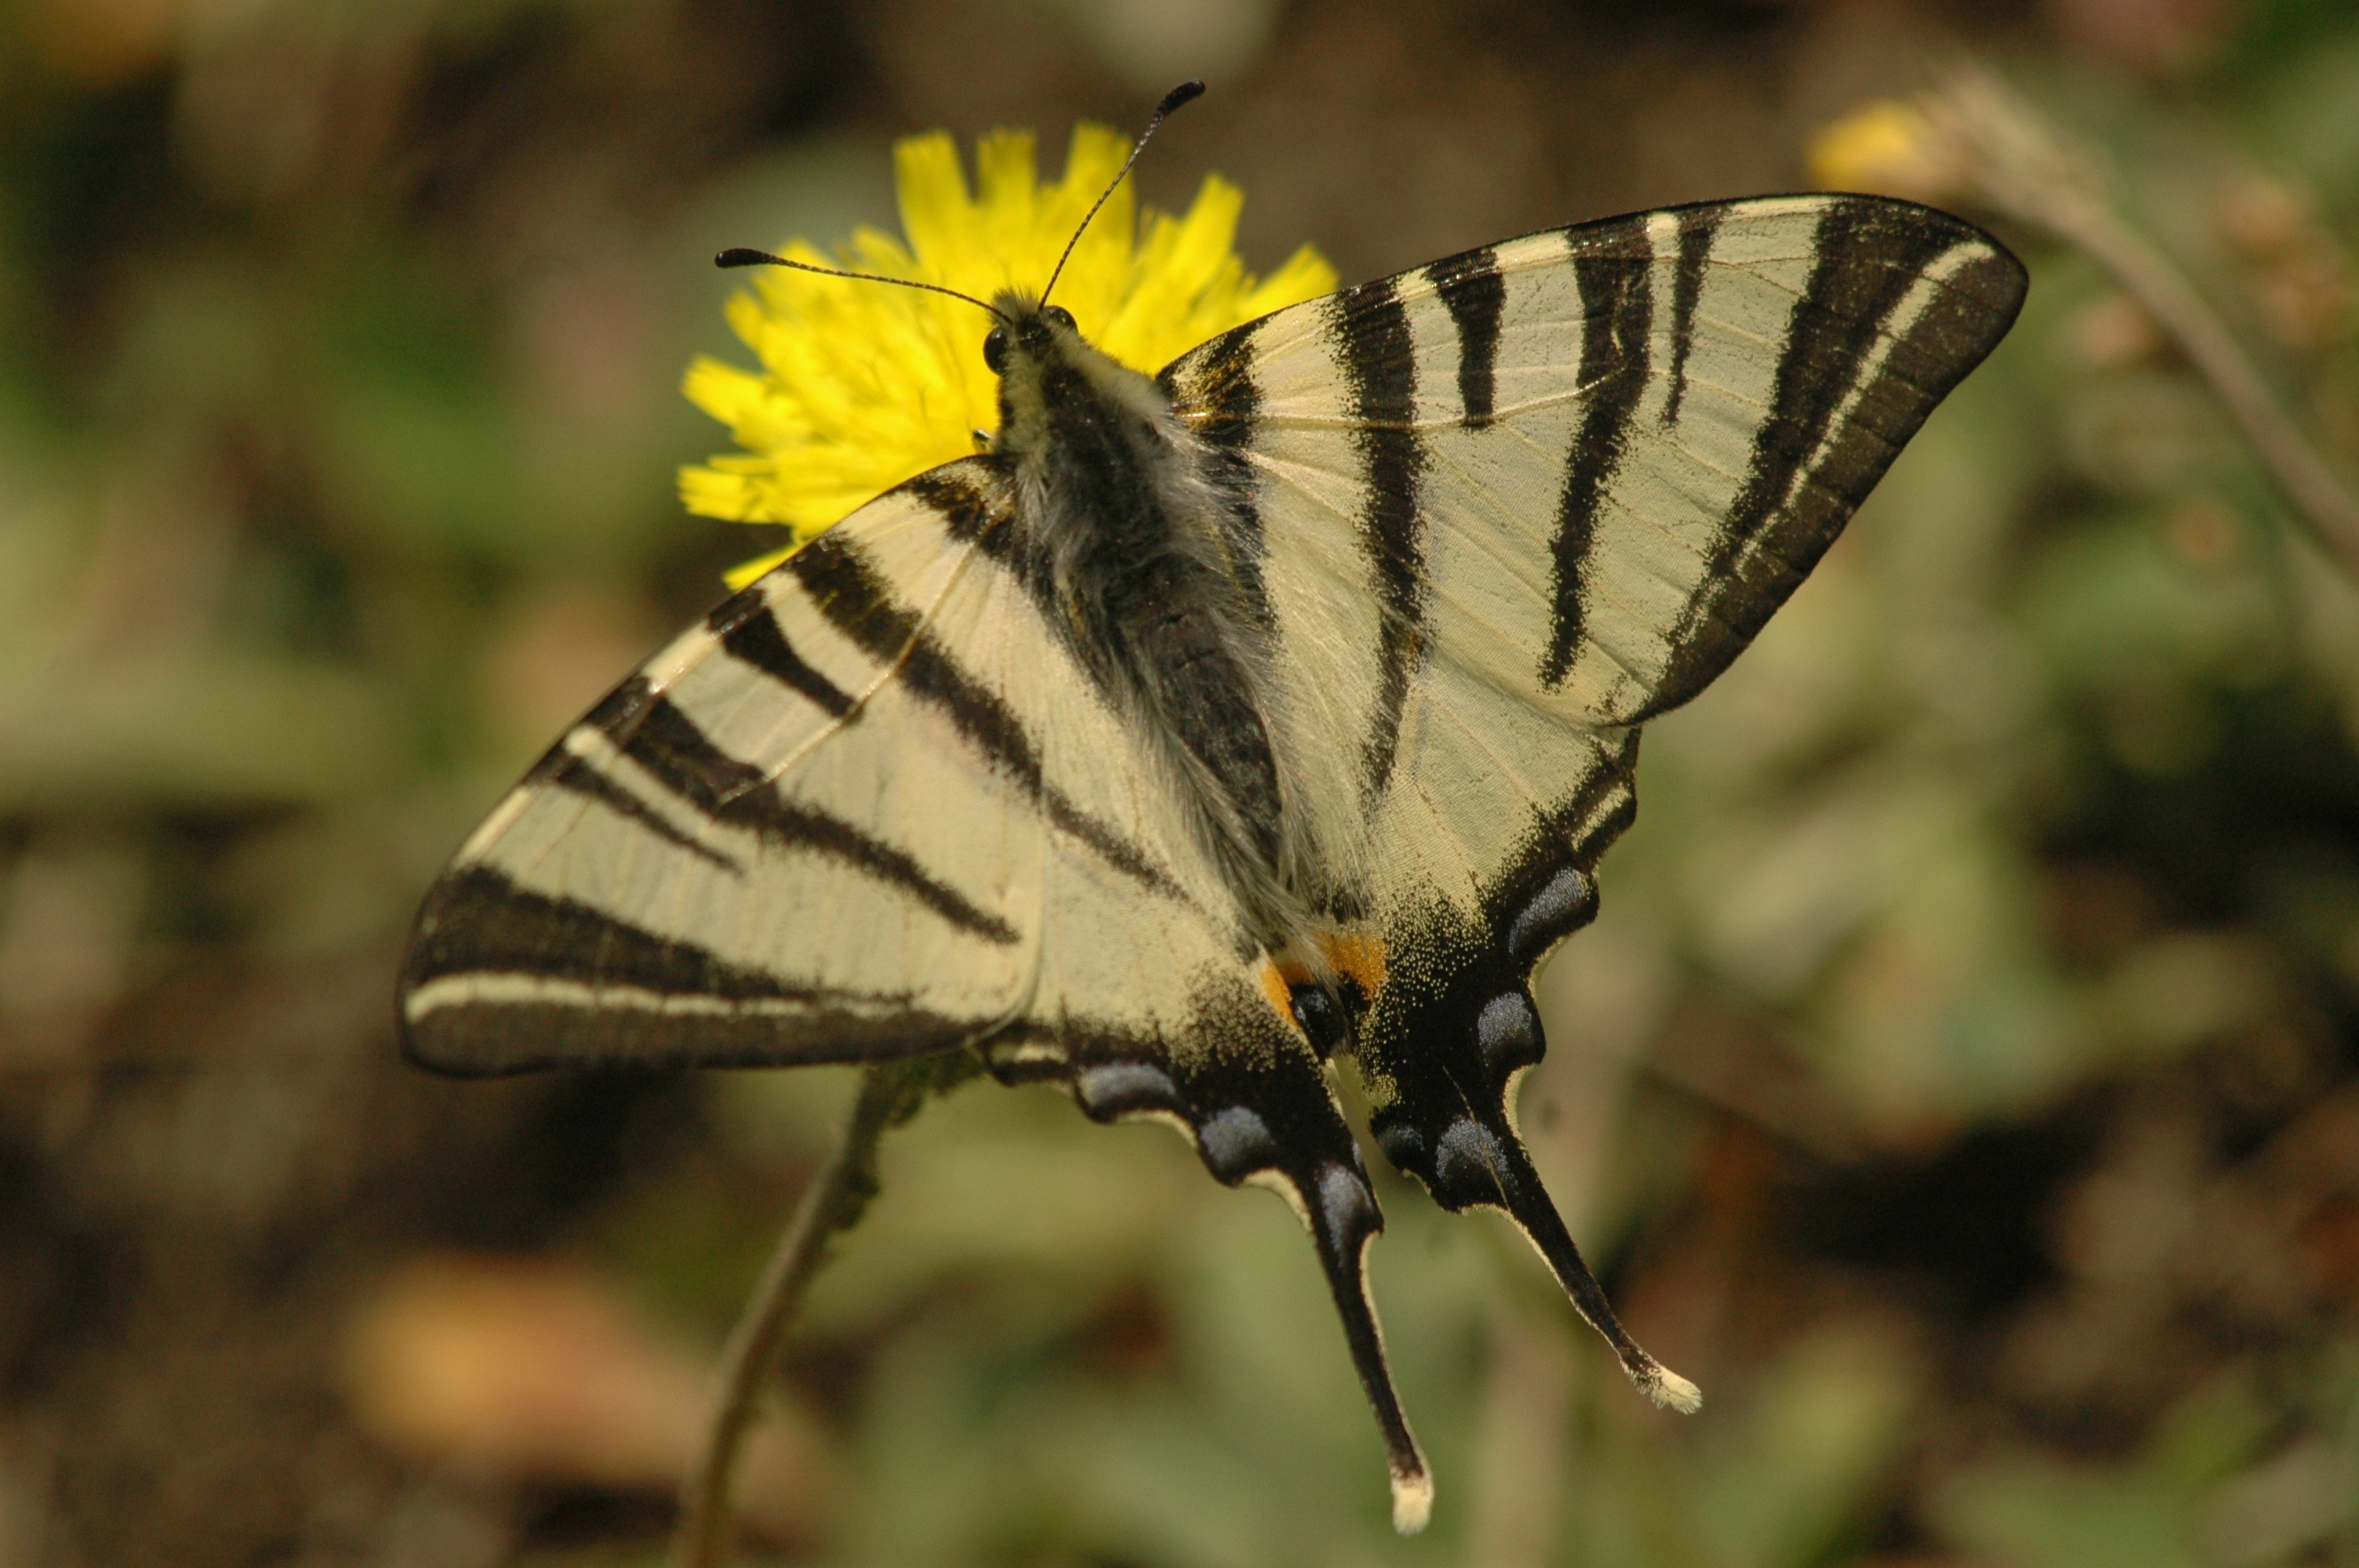
nature, wing, photography, leaf, flower, summer, wildlife, insect, botany, moth, butterfly, yellow, flora, fauna, invertebrate, flowers, close up, monarch butterfly, wings, insects, nectar, pieridae, macro photography, arthropod, pollinator, moths and butterflies, lycaenid, brush footed butterfly, colias, appalachian tiger